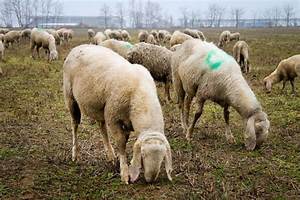
Label: sheep